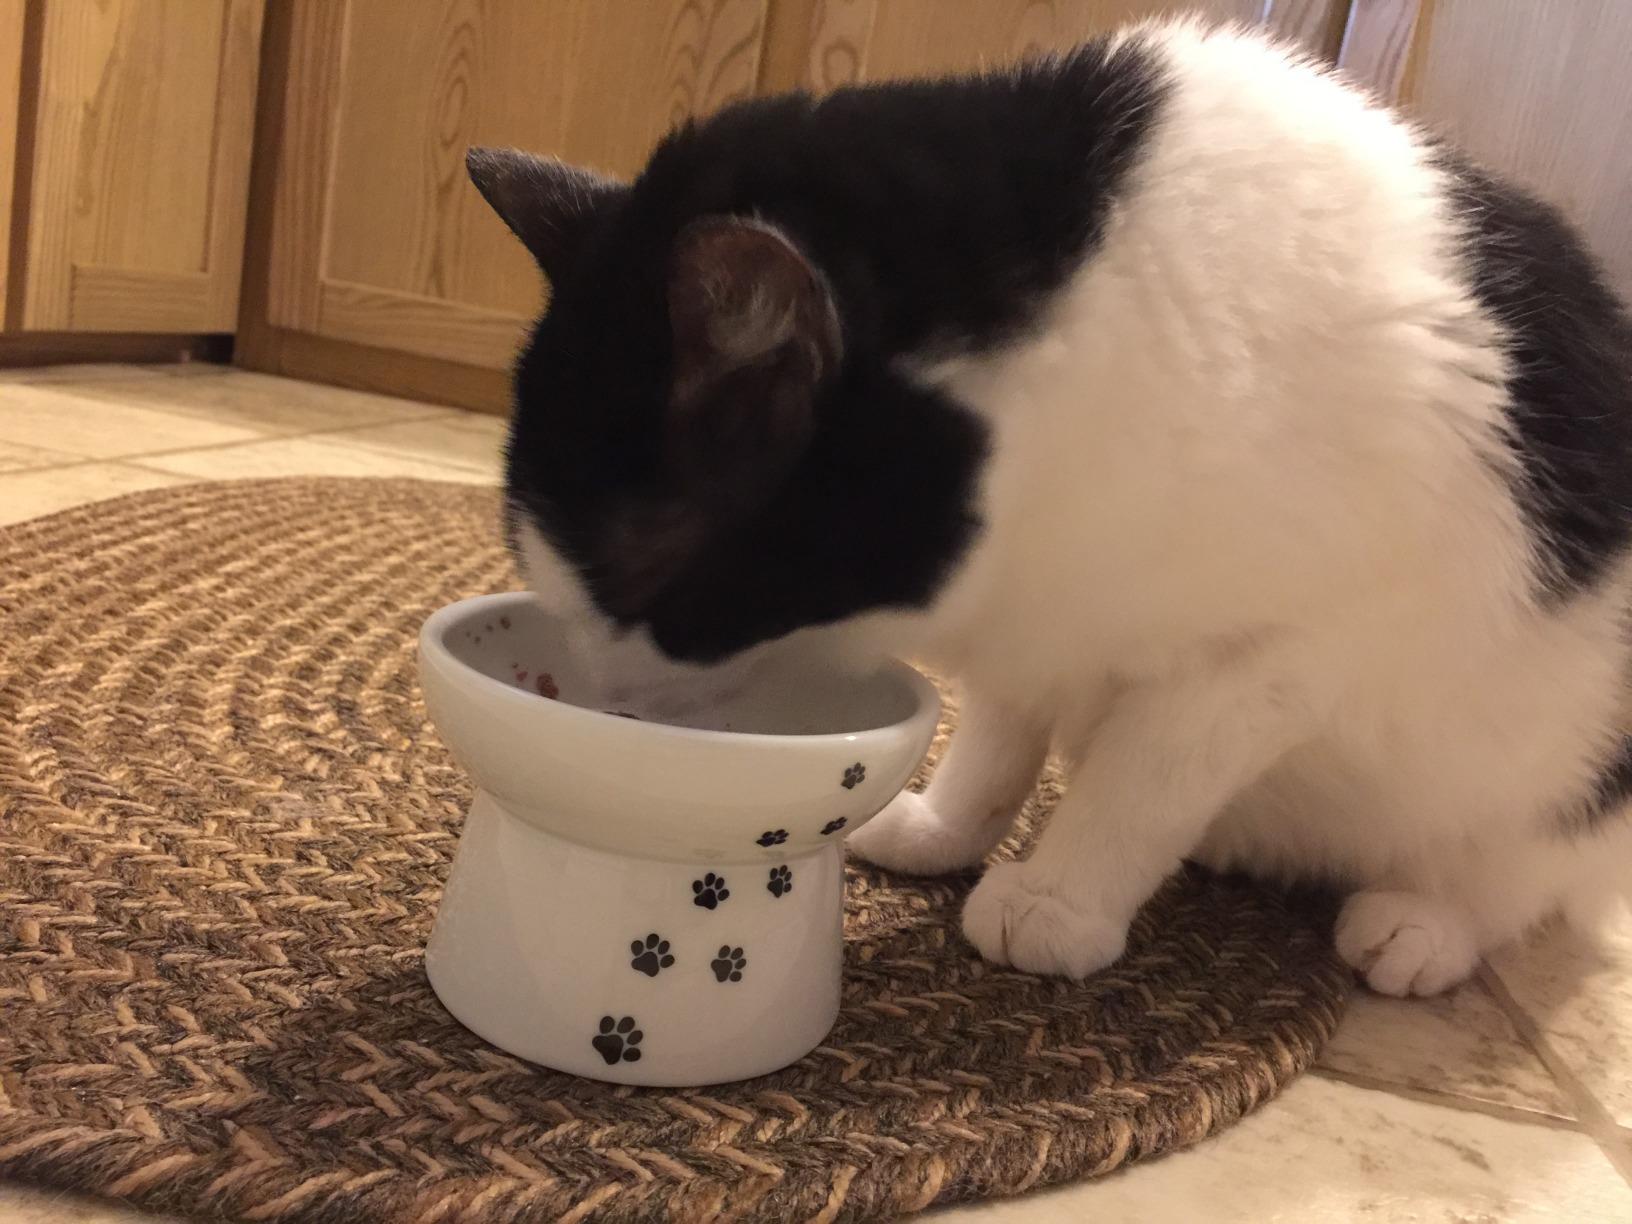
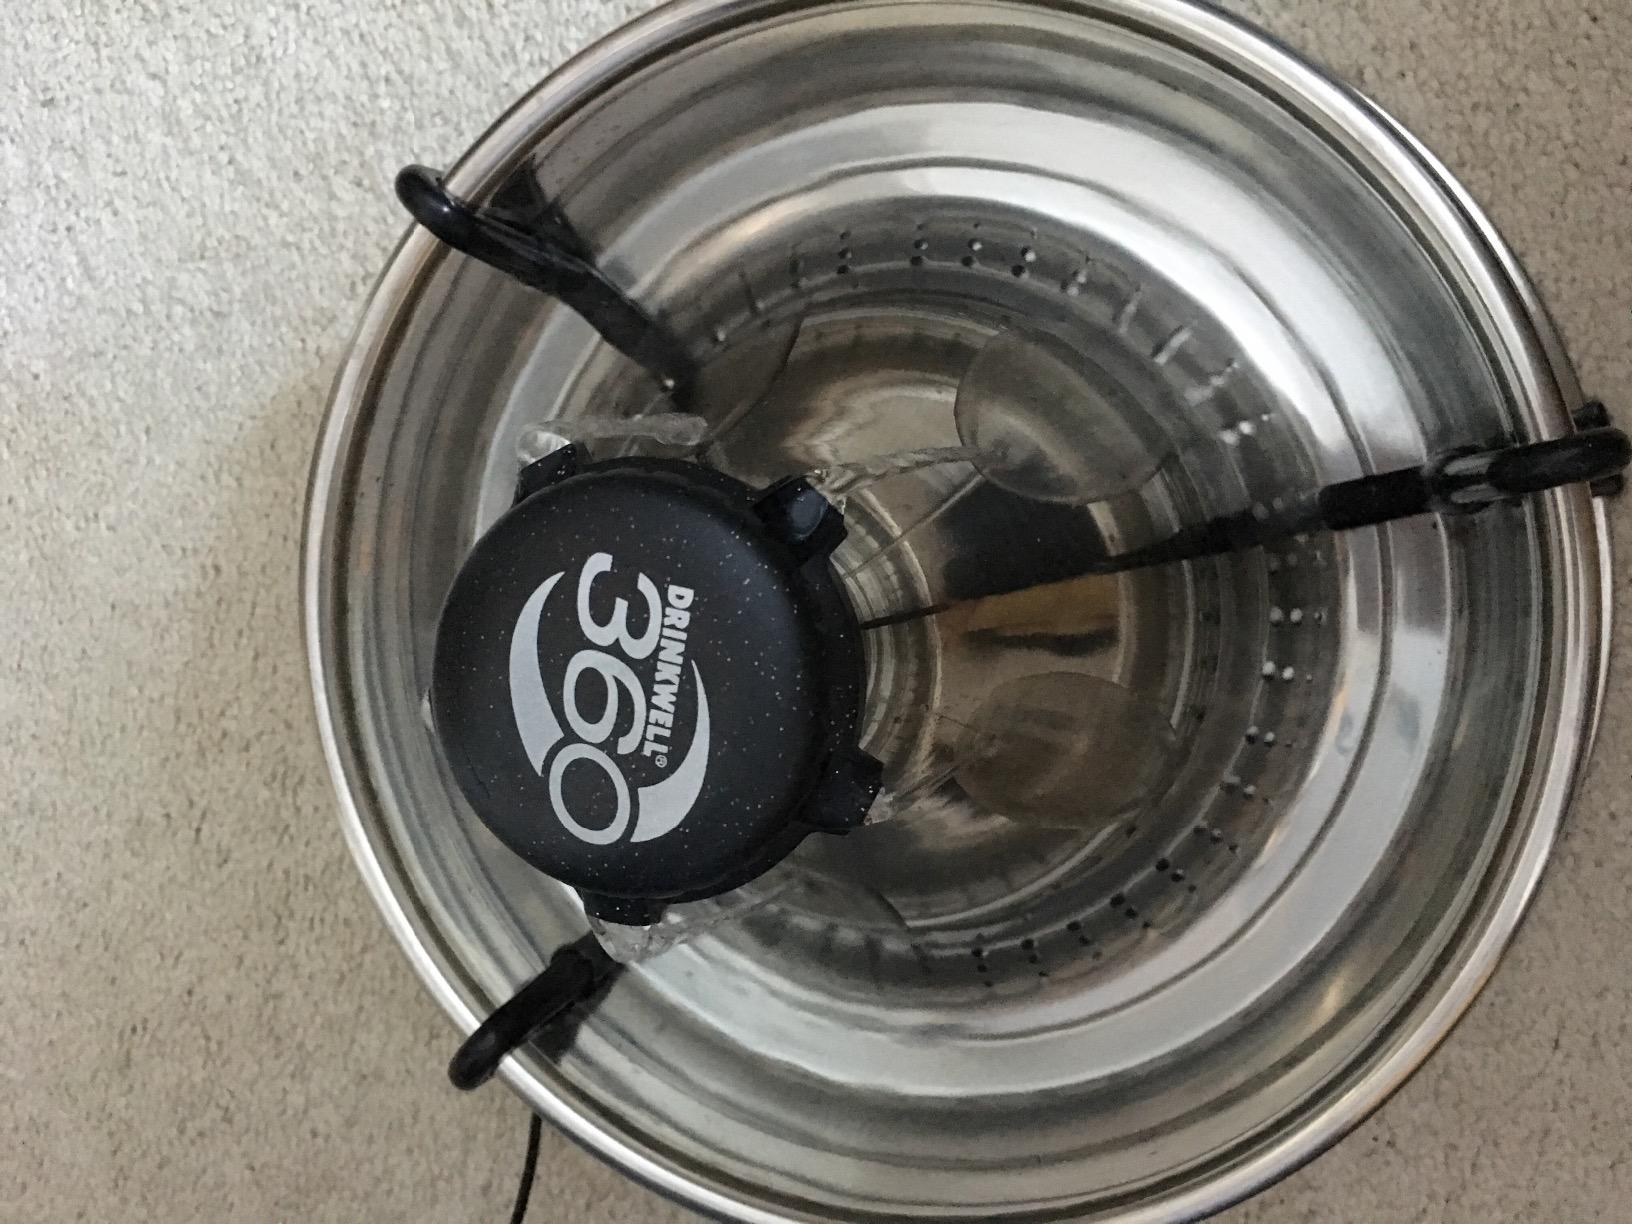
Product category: items_bowl
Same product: no